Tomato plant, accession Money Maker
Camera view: tilt-top (135 deg); turntable rotation: 60 degrees
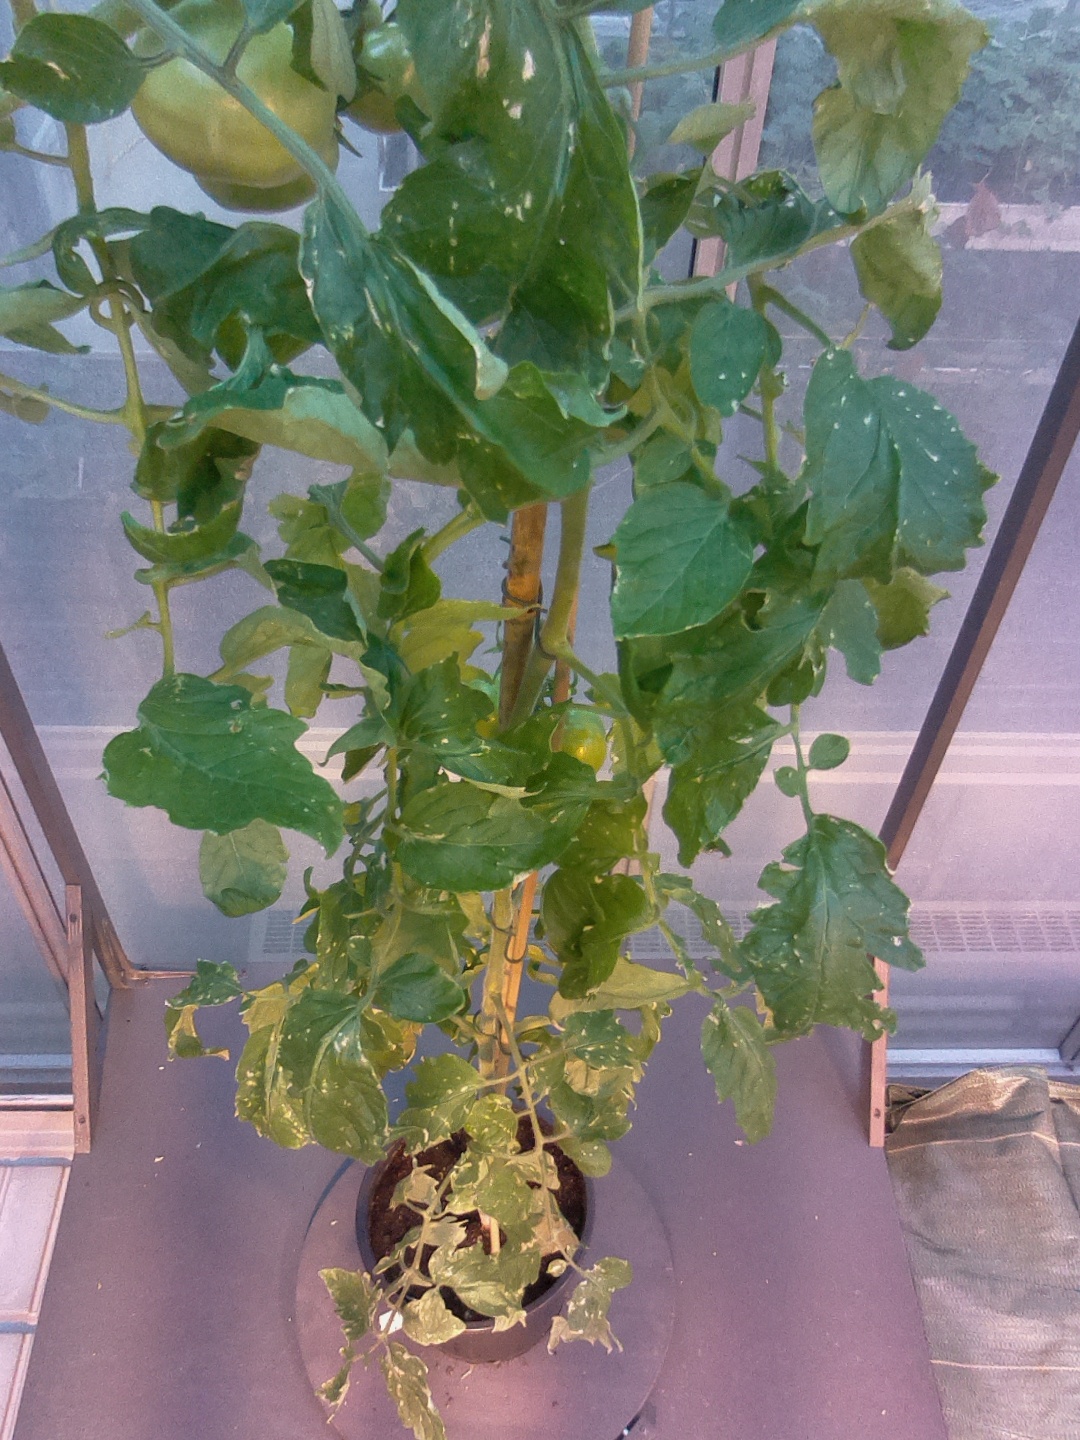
BBCH growth stage 77: 70%-80% of final fruit size